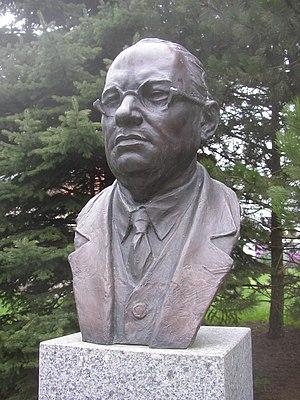
Josef Lada, né le 17 décembre 1887 à Hrusice et mort le 14 décembre 1957 à Prague, est un peintre, illustrateur, scénographe et écrivain tchécoslovaque.